Alida Brittain

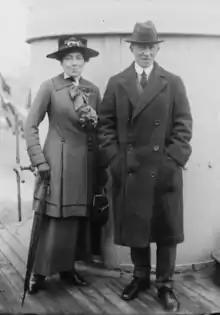
Lady Brittain and her husband, Sir Harry

Dame Alida Luisa Brittain ("née" Harvey; 12 June 1883 – 5 January 1943) was a British harpist. She was the wife of politician and journalist Sir Harry Brittain.